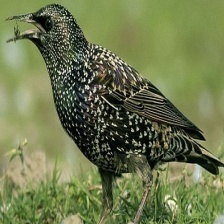
Species: COMMON STARLING
Scientific name: STURNUS VULGARIS